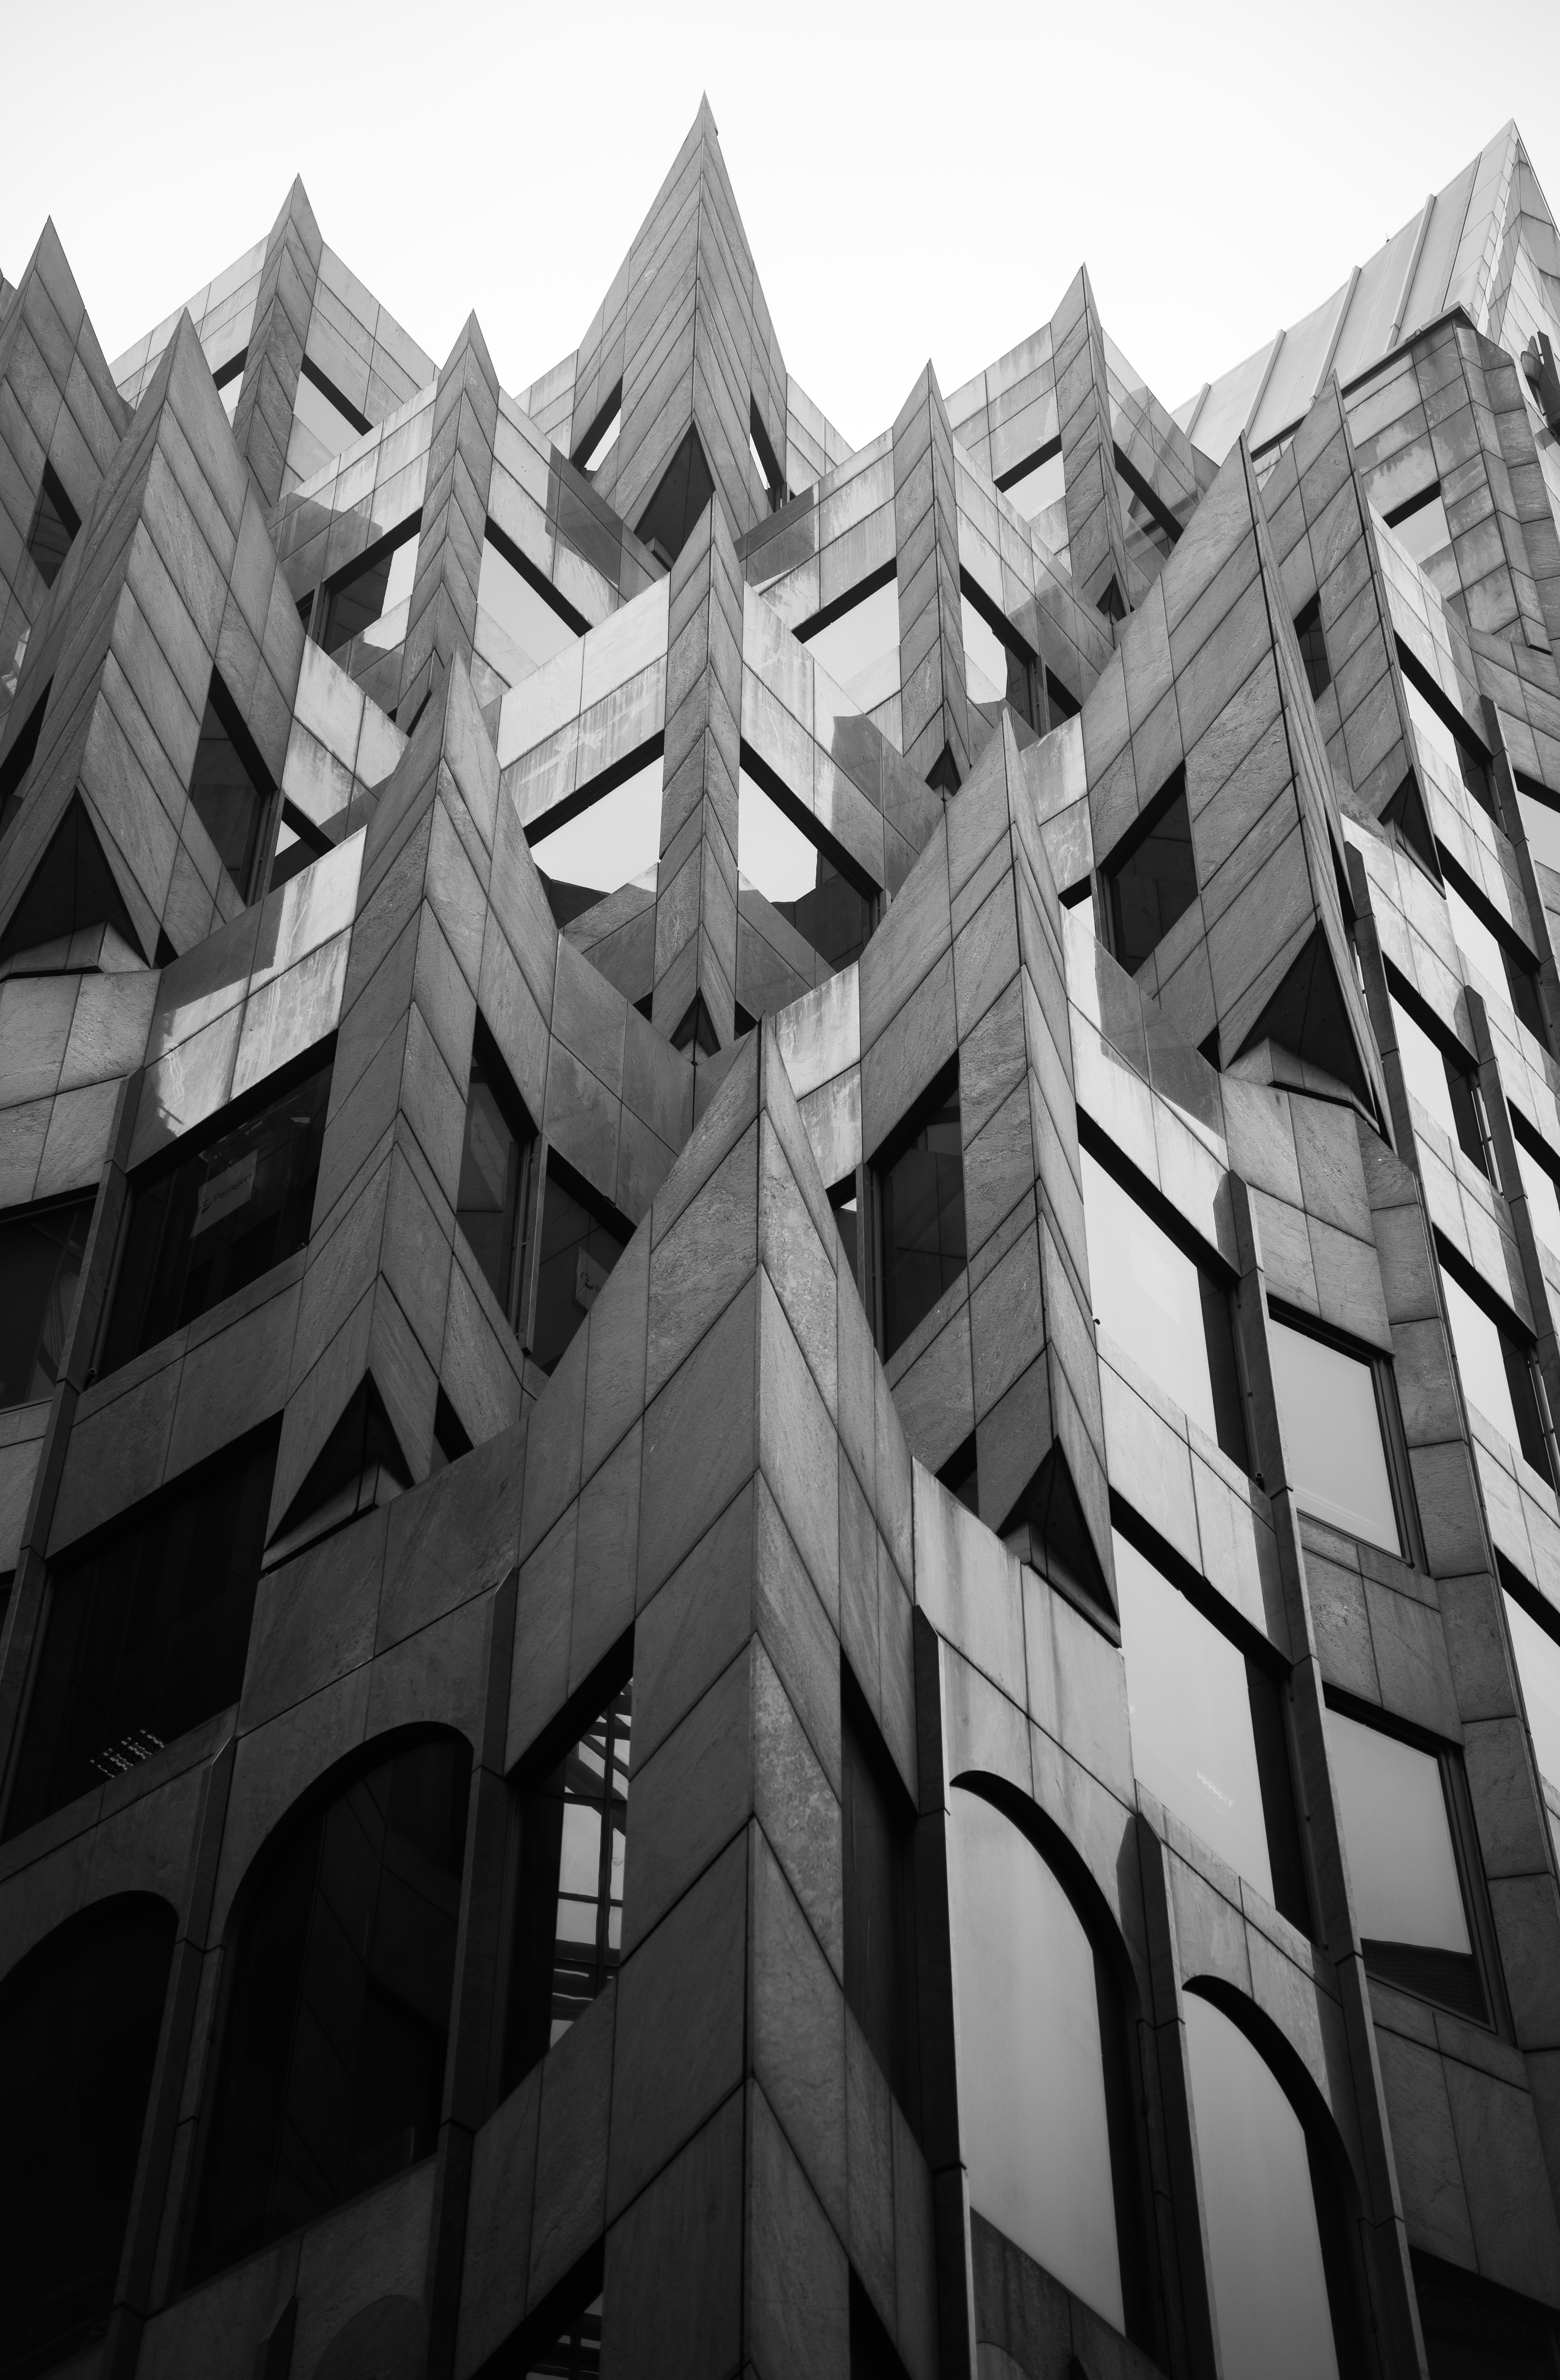
black and white, architecture, white, skyscraper, line, tower, landmark, facade, monochrome, tower block, design, symmetry, shape, metropolis, monochrome photography, brutalist architecture